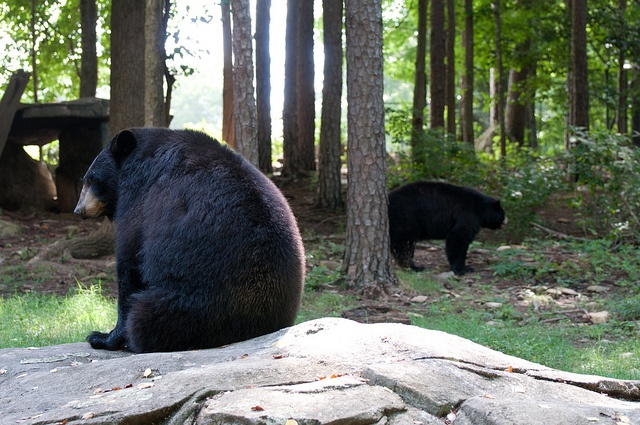
One bear sits on a rock while another sniffs a tree
A couple of bears sitting and foraging in the woods
Two big black bears are in the woods.
Two bears in the woods with one on a rock.
Two big black bears sitting and walking in the forest.